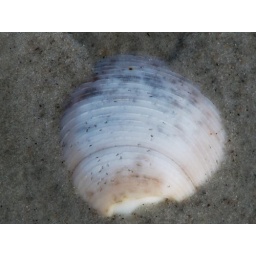
walking the beach today I saw alot of shells in the sand but I liked this one the most!